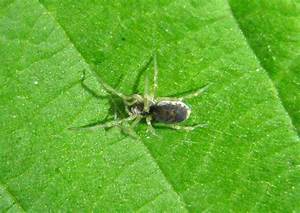
Label: spider